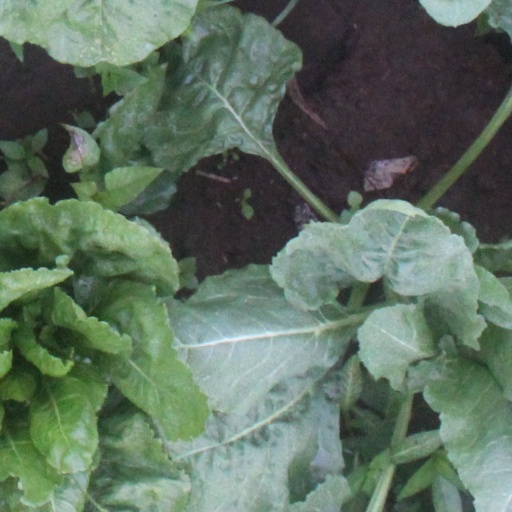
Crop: sugar beet